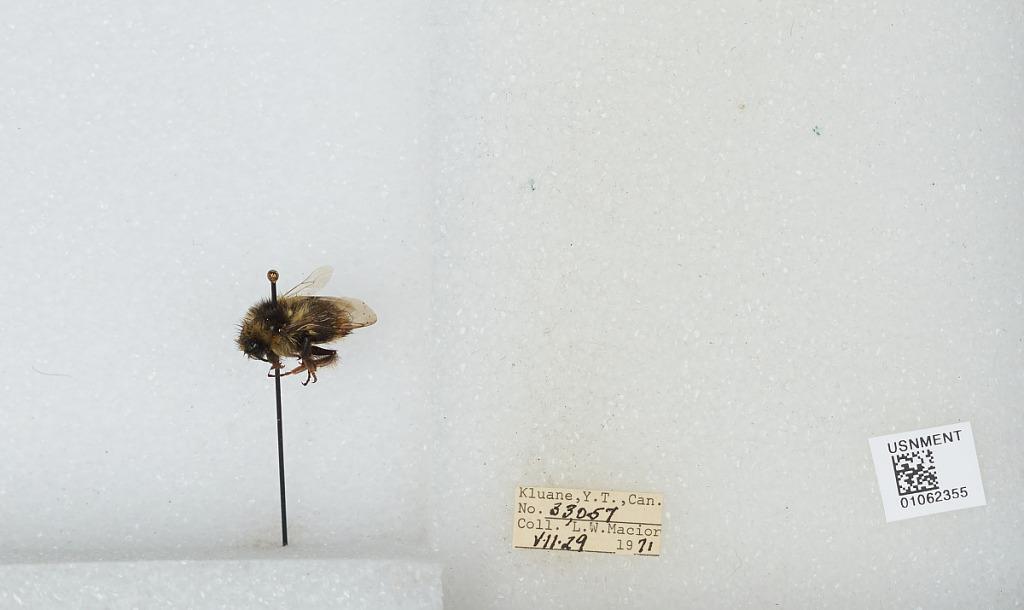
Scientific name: Bombus bifarius nearcticus
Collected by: L. Macior
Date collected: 1971-7-29
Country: Canada
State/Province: Yukon Territory
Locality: Kluane
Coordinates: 60.75, -139.5